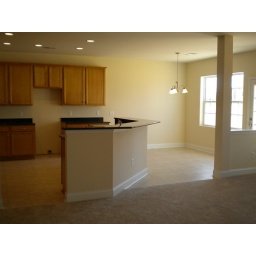
Open kitchen has it all - granite, cabinet hardware, natural light, and room to move around in!